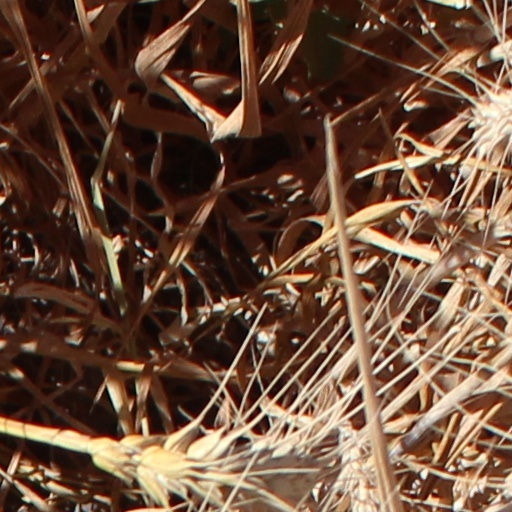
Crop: wheat